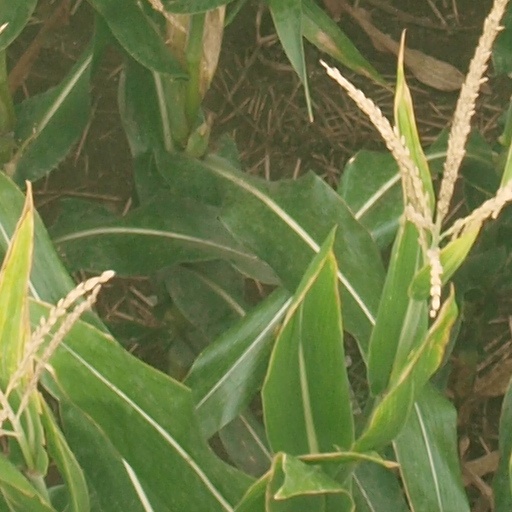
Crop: maize; corn